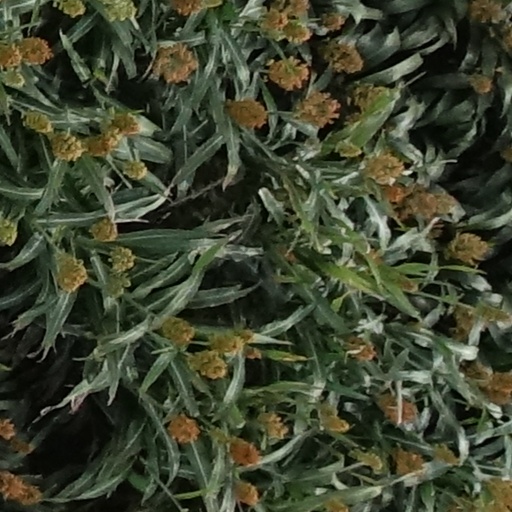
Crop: sorghum